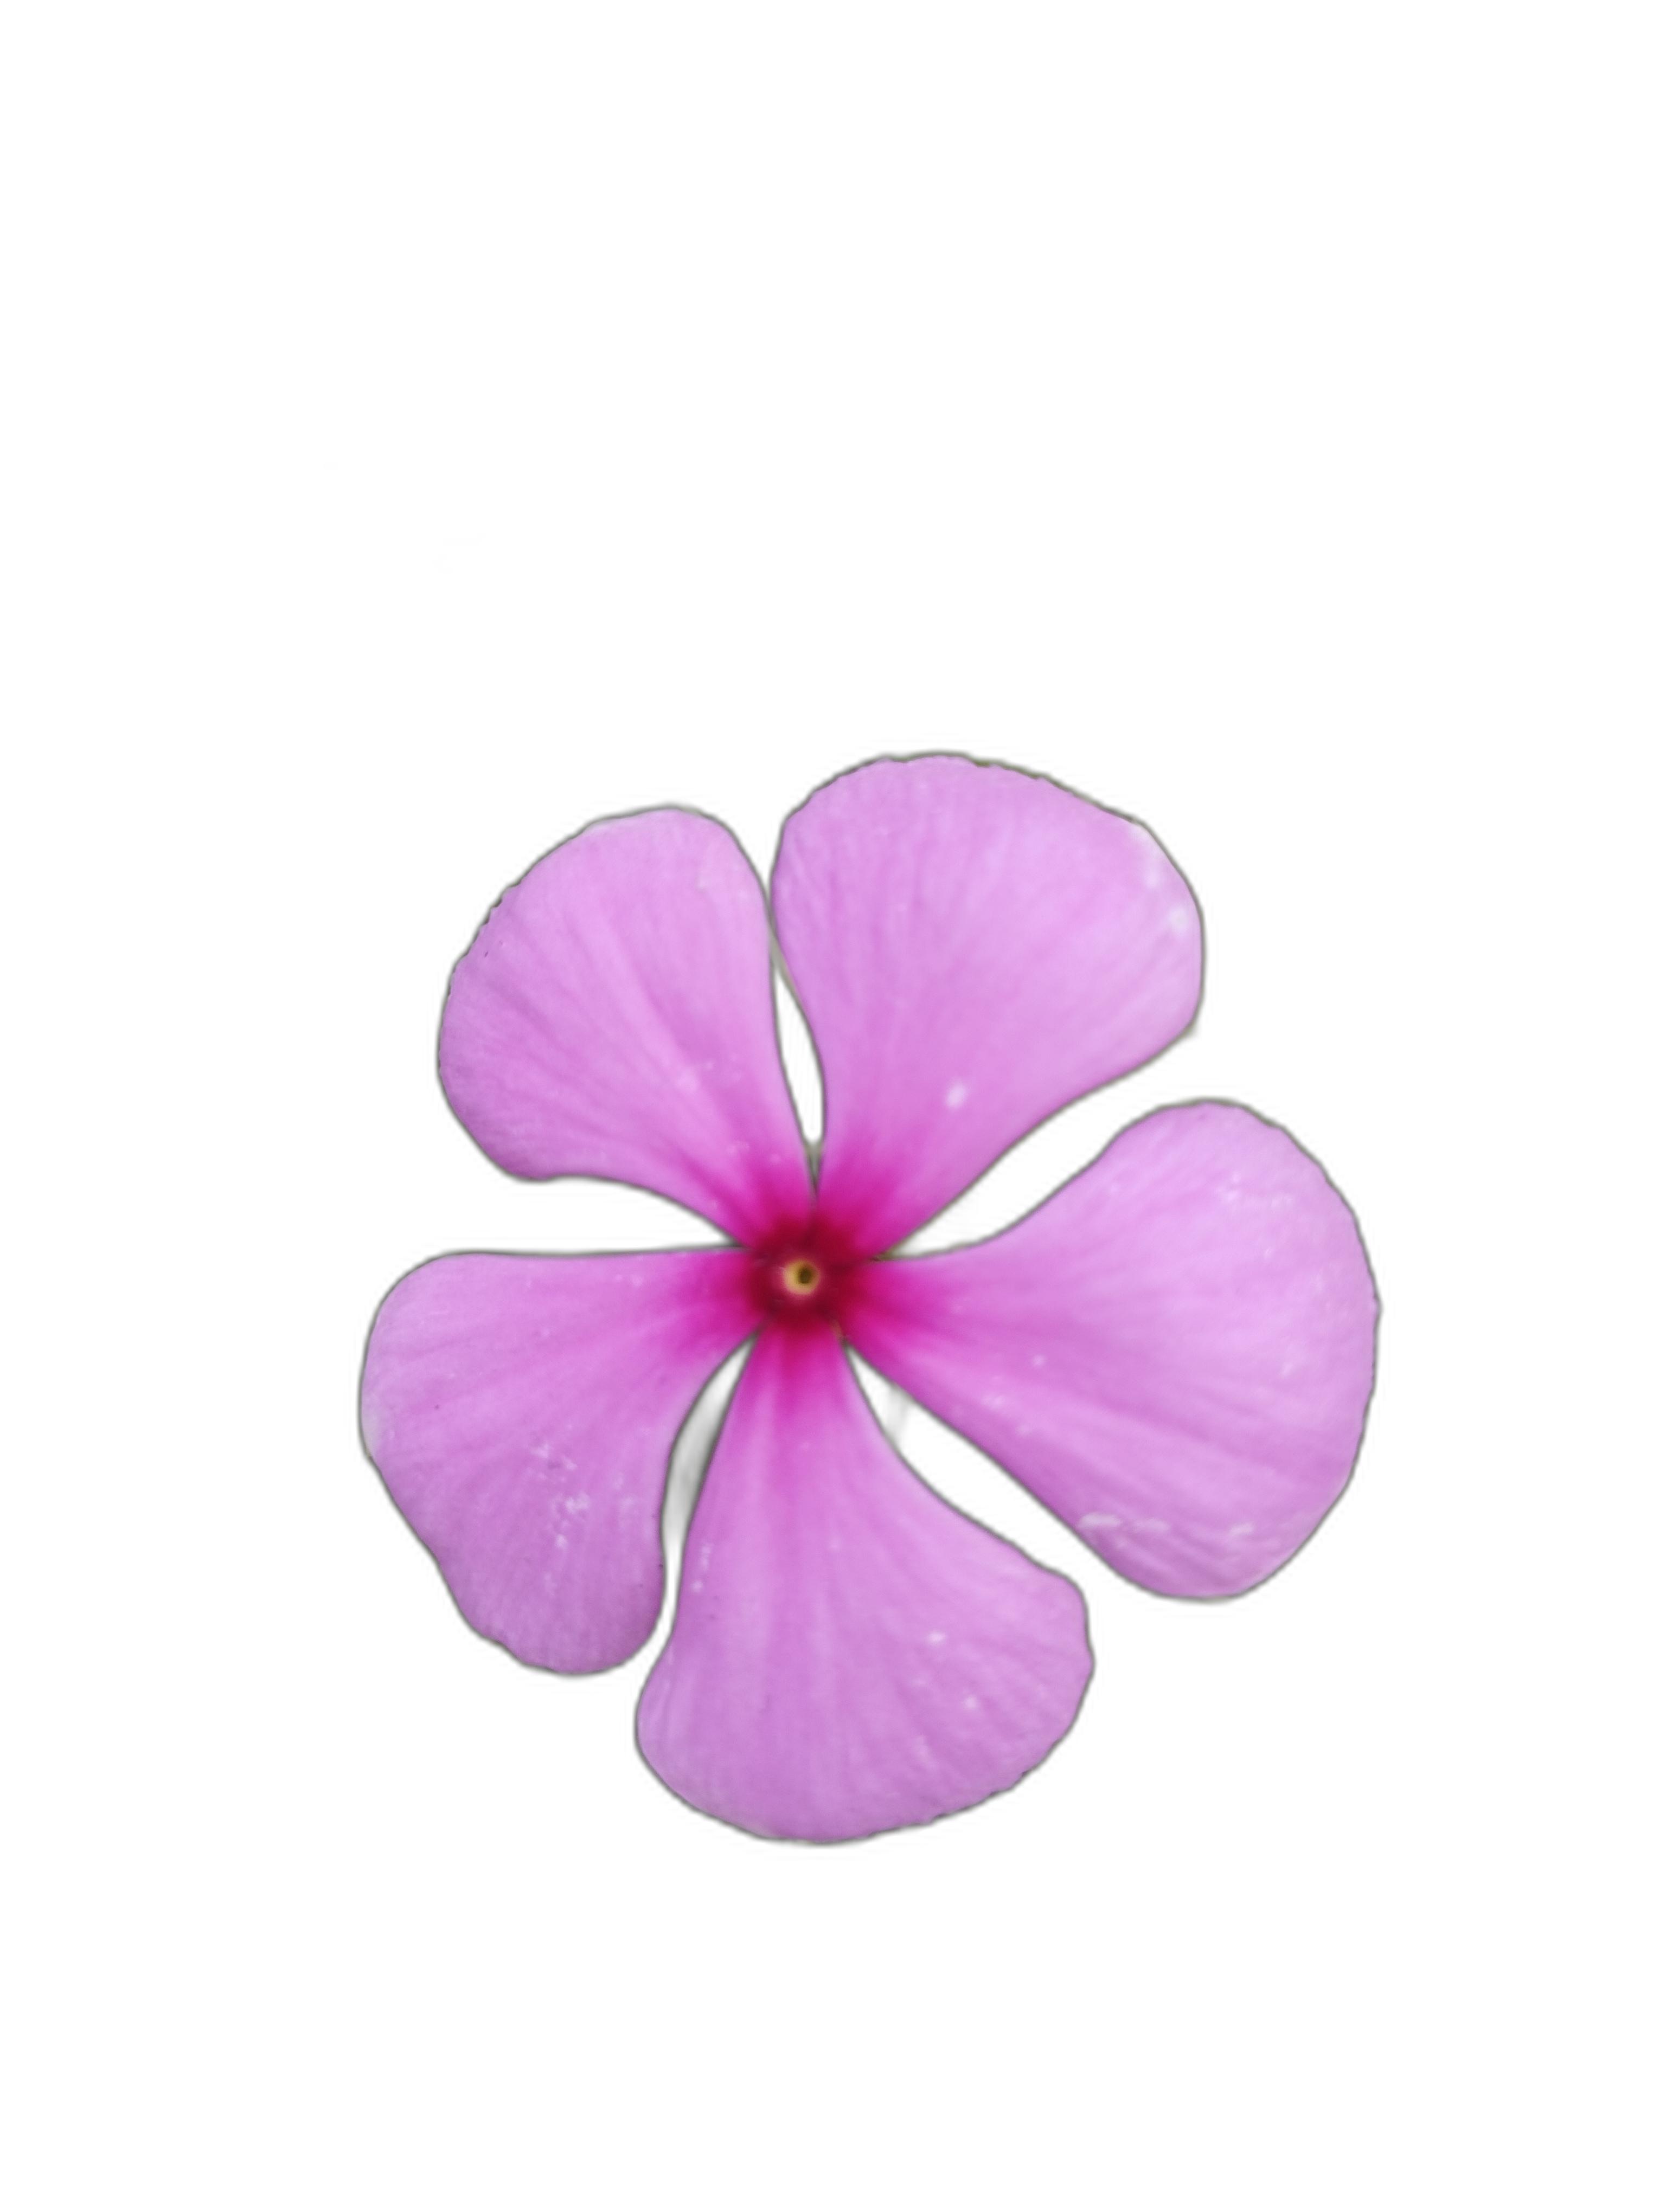
Label: Madagascar periwinkle